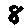
Label: 8